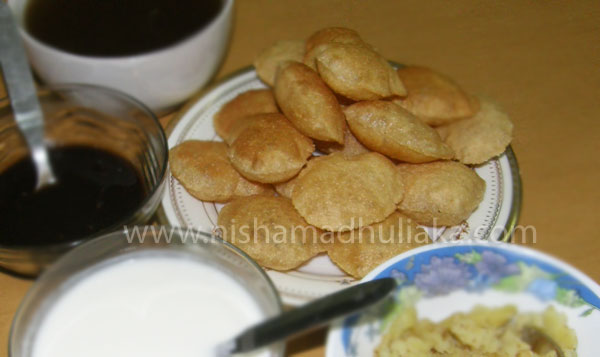
Dish: paani_puri